Stratton Mountain (Vermont)

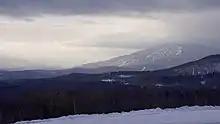
The Northeast face of Stratton Mountain in late December with ski trails visible

Stratton Mountain School was founded in 1972 by Warren Hellman and Donald Tarinelli. It is a winter sports academy and college preparatory school. It continues to run today, and has produced 46 Olympic competitors.